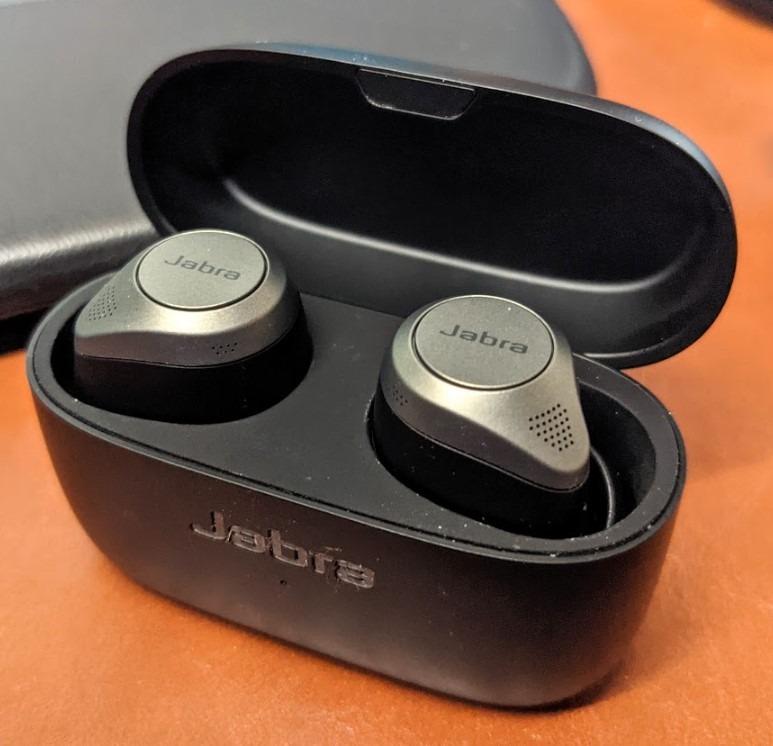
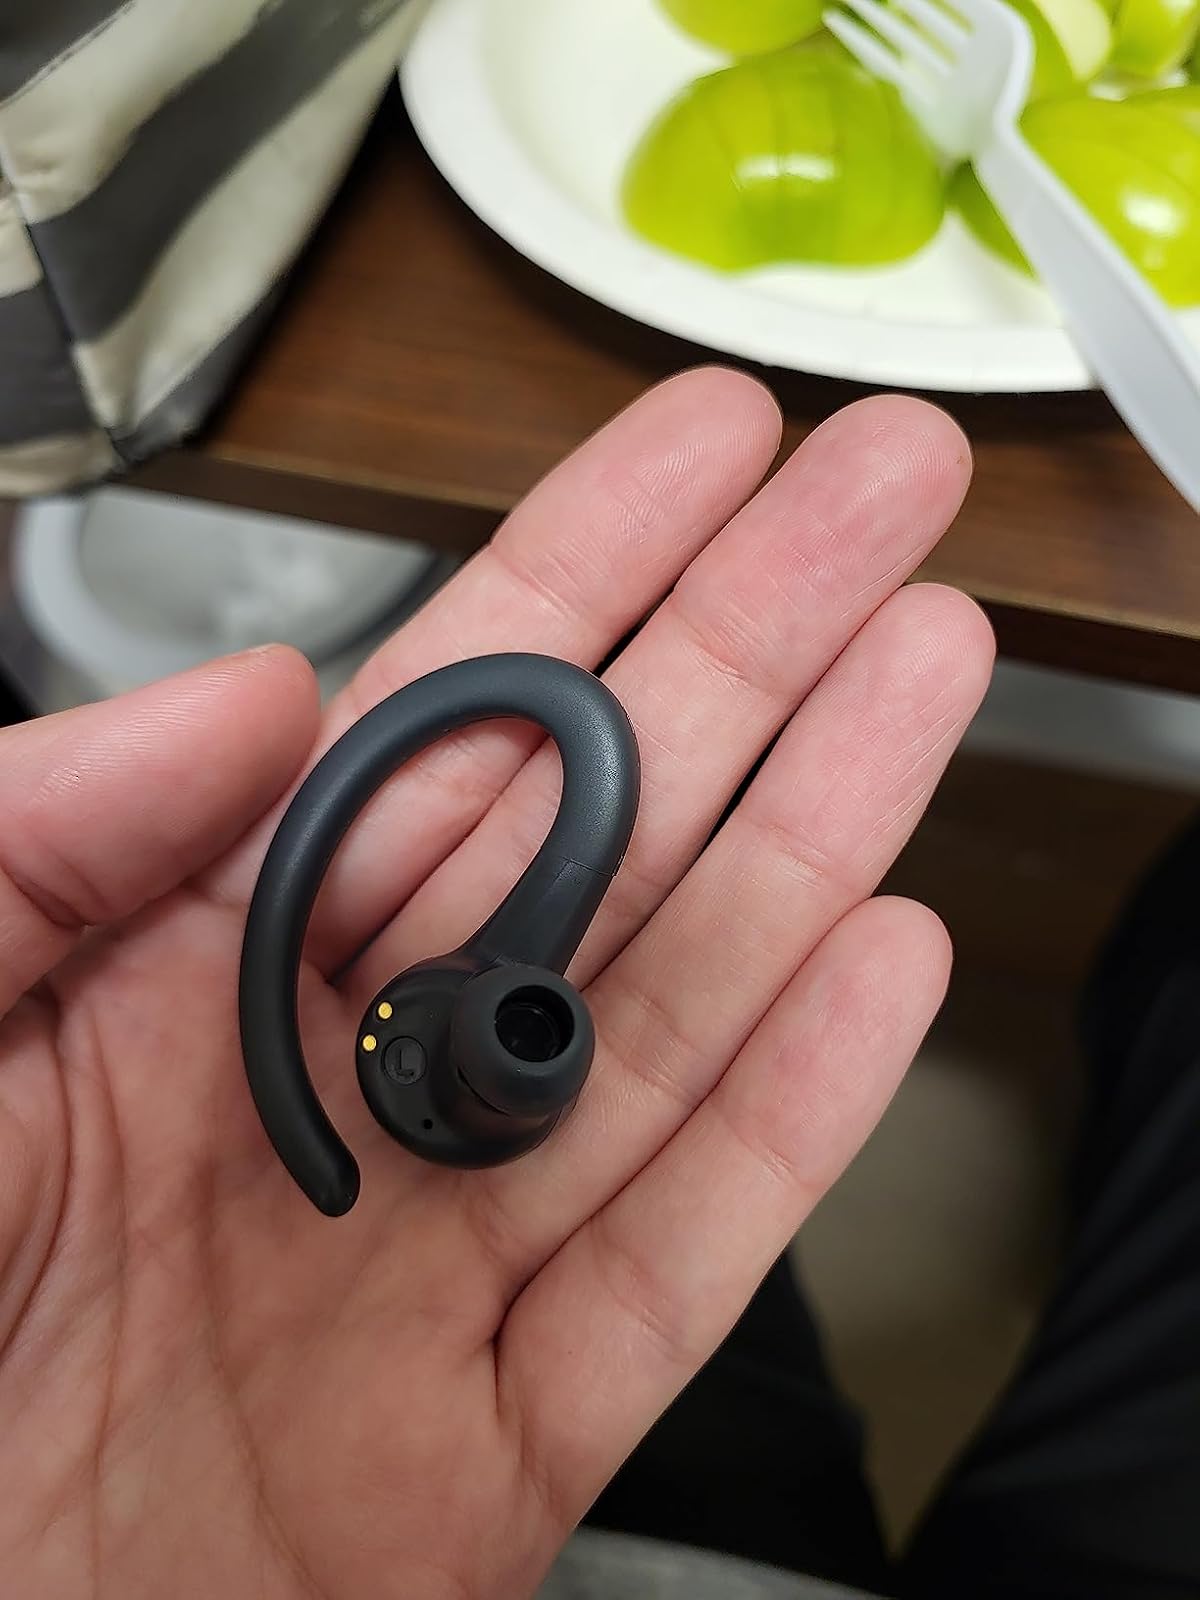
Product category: earbuds
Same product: no